European Square (Kyiv)

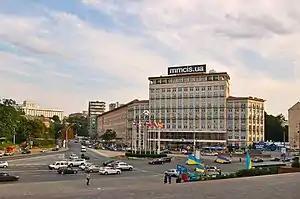
European Square and the Hotel Dnipro.

European Square is a square located in what is known as the Old Town (Stare Misto) or the Upper Town, in Kyiv, the capital of Ukraine. It is also located at the north-eastern end of the Khreschatyk, the city's main thoroughfare. Other streets connected to the square are Tryokhsvyatytelska Street, Volodymyrskyi Descent, and Hrushevsky Street.